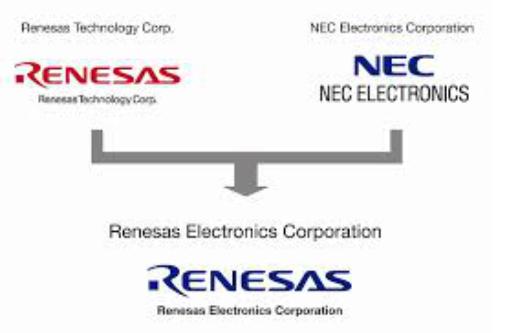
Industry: Electronic